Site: brandenburg
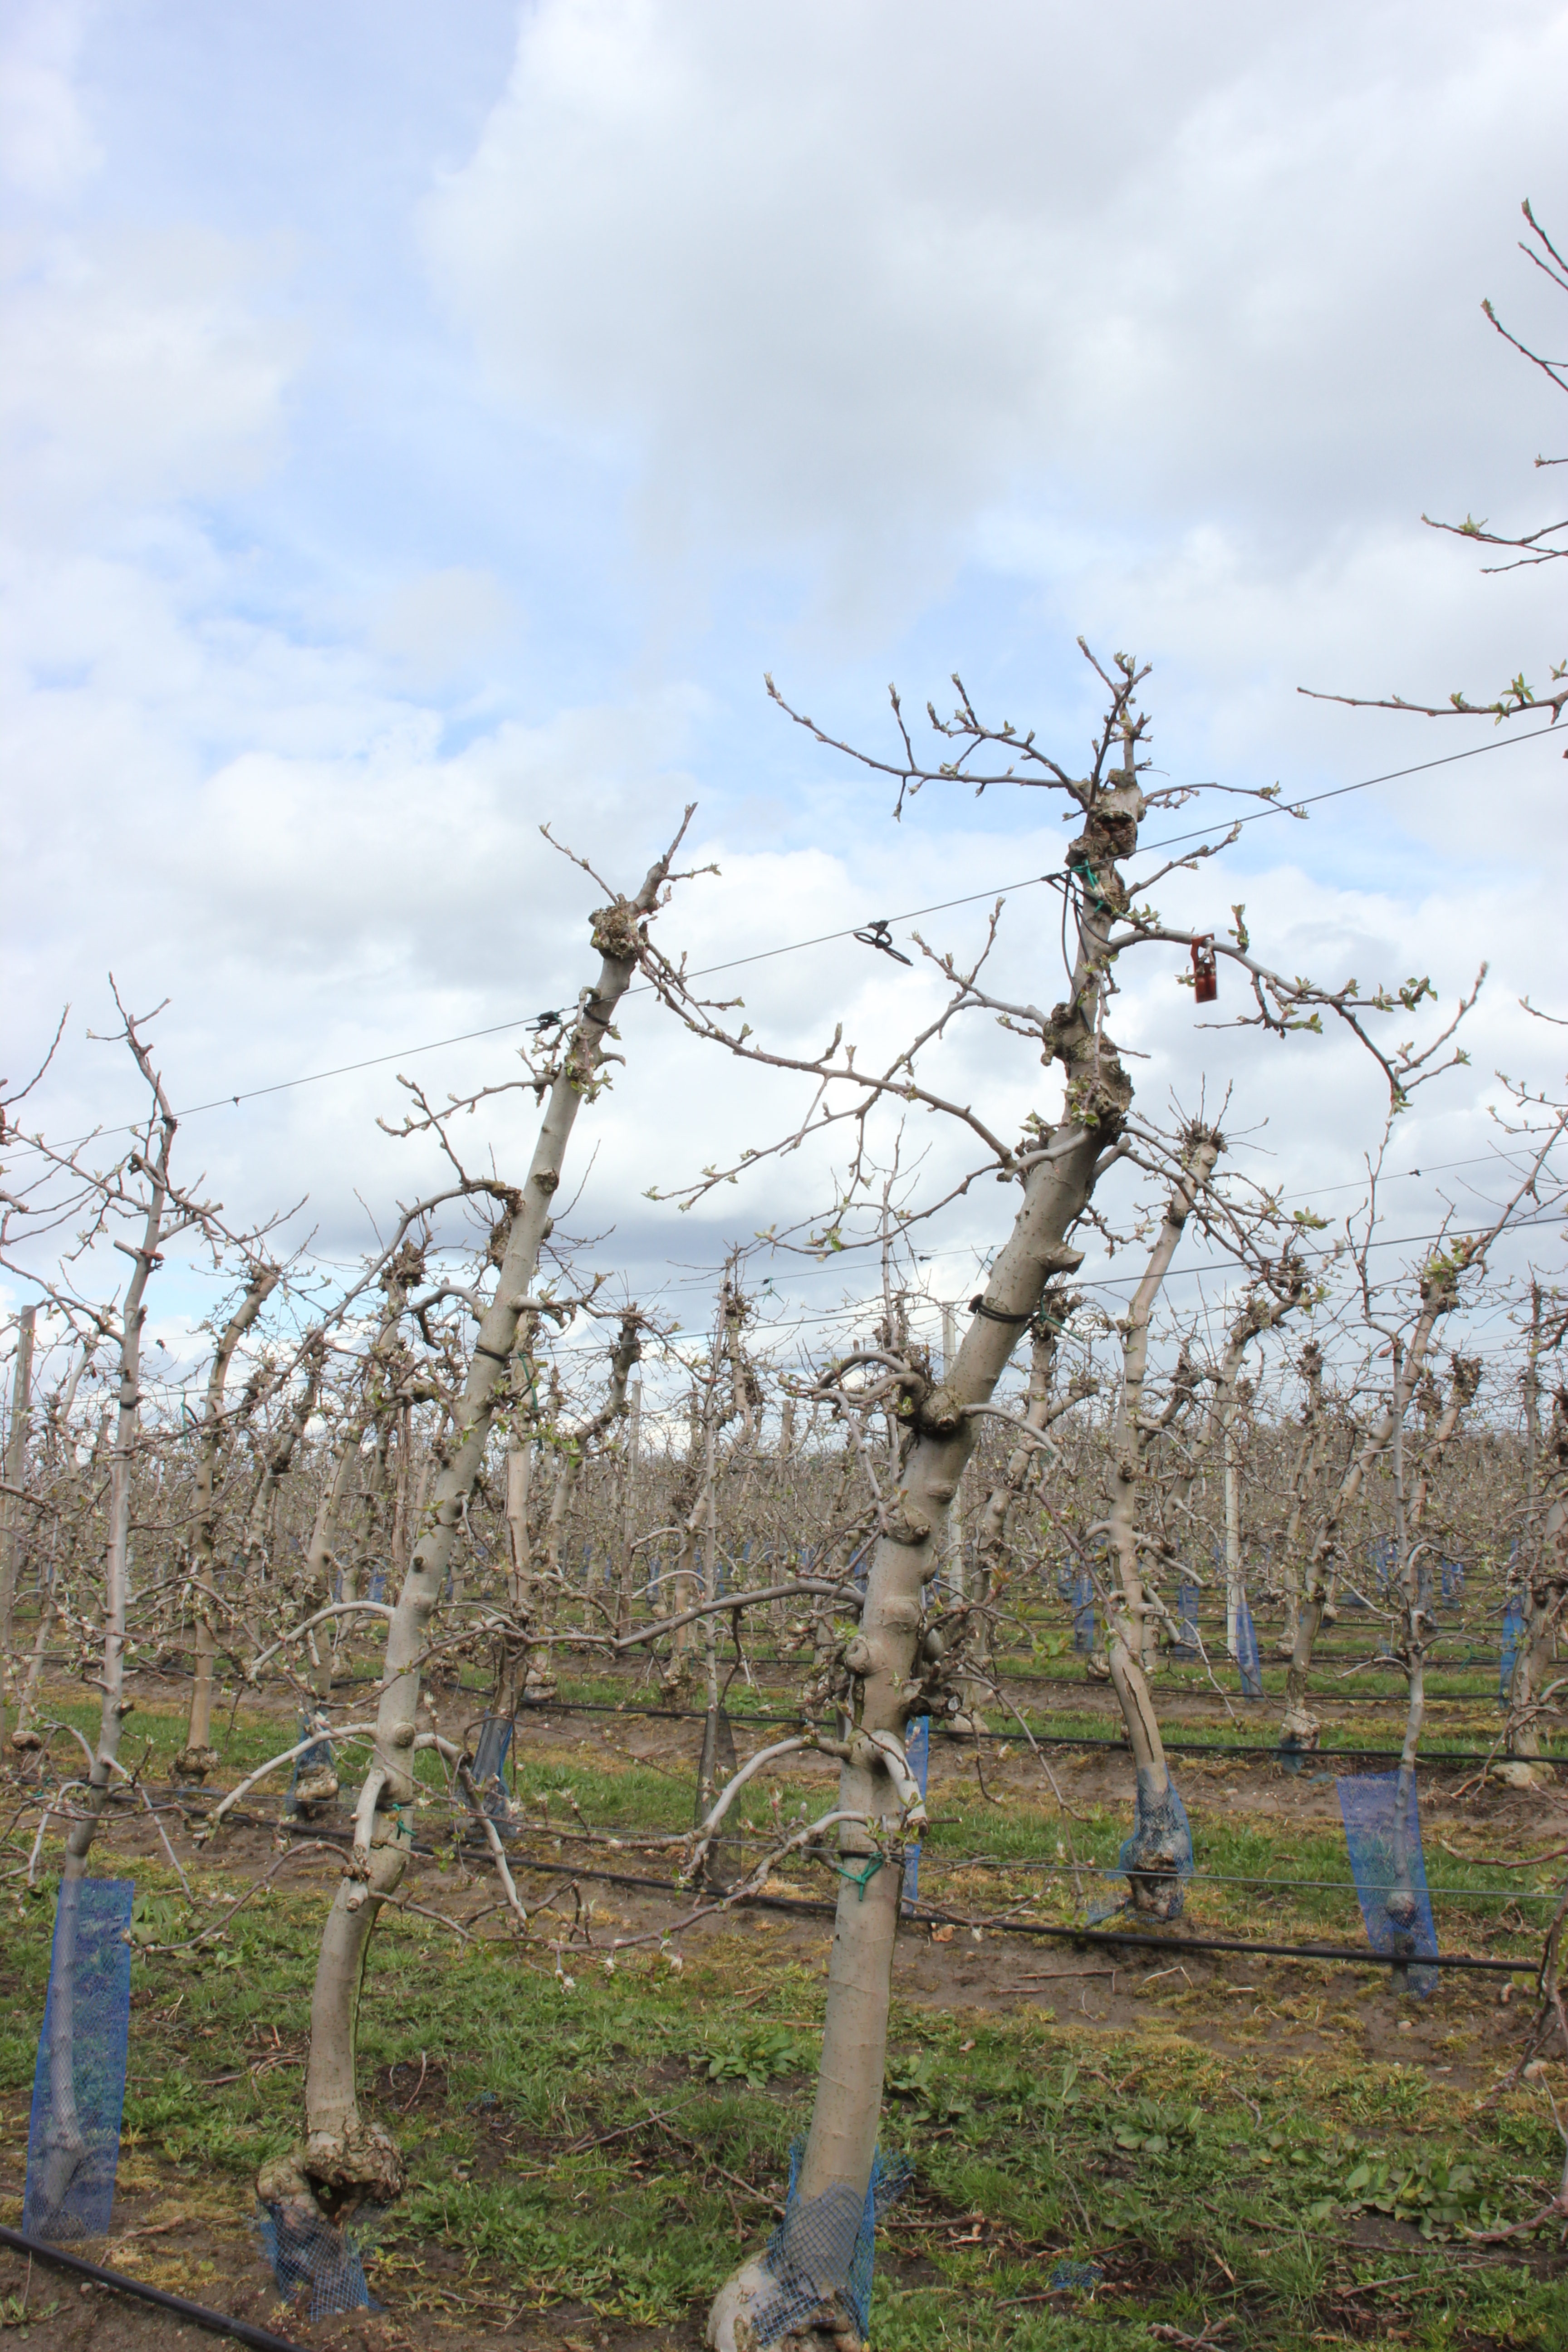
Growth stage (BBCH 55): Inflorescence emergence